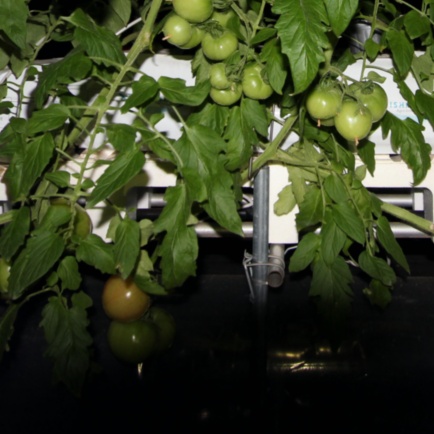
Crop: tomato